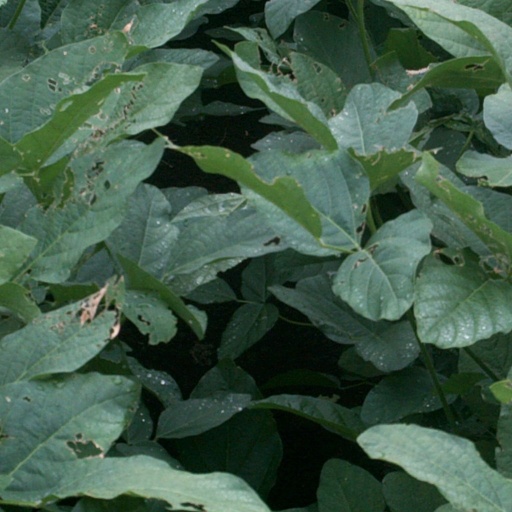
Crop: soybean